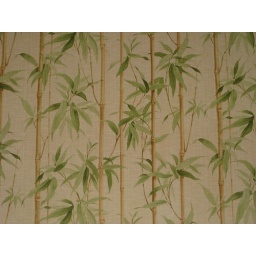
Bamboo wall paper in our new kitchen